Same-sex marriage in Germany

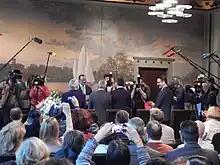
Karl Kreile and Bodo Mende marrying at the Rathaus Schöneberg in Berlin on 1 October 2017, becoming the first same-sex couple to marry in Germany

In late June 2017, whilst answering audience questions at a public forum in Berlin, Chancellor Angela Merkel unexpectedly stated that she hoped the question of same-sex marriage would be put to a conscience vote. This was widely interpreted to mean that she would allow a vote in the Bundestag on the matter without party whip control by the Union parties (CDU/CSU). Shortly after her statement, several politicians, including the Leader of the Social Democratic Party, Martin Schulz, pressured for a vote to be held in the last week of June during the final legislative session before summer recess. On 27 June, both Union parties announced that they would allow their lawmakers a conscience vote, although they opposed a vote being held before the federal election. The SPD "de facto" breached the coalition agreement and planned on voting with the opposition parties to legalise same-sex marriage. On 28 June, SPD, Green, and Left members of the Legal Affairs Committee voted to schedule a plenary vote on the bill proposed by the Bundesrat in 2015, outvoting CDU/CSU members. The Greens and The Left withdrew their own respective bills.